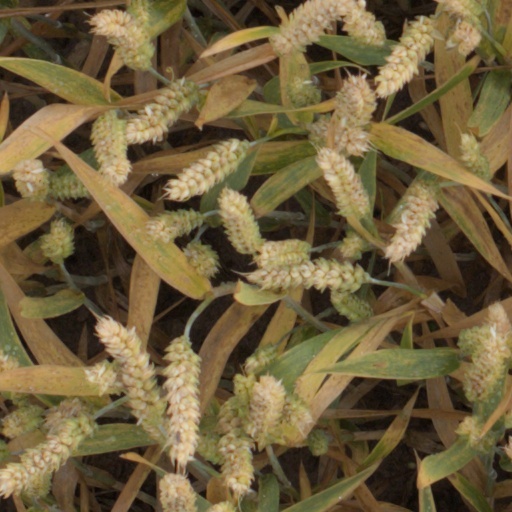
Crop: wheat